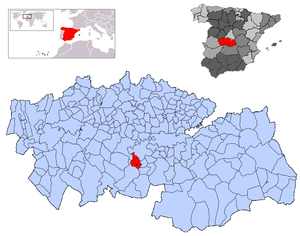
Gálvez est une commune d'Espagne de la province de Tolède dans la communauté autonome de Castille-La Manche.